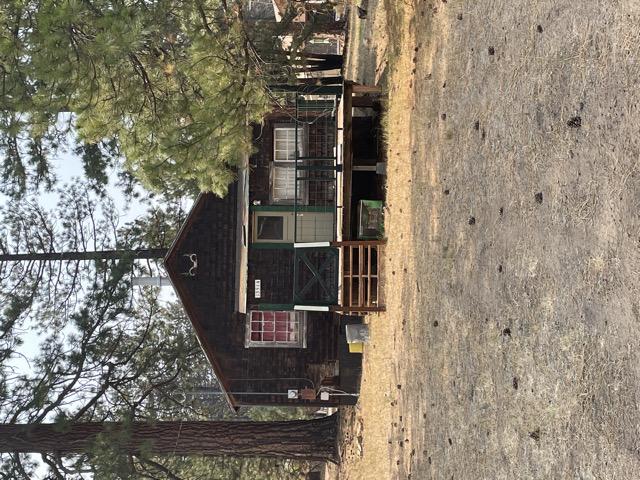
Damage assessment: no_damage